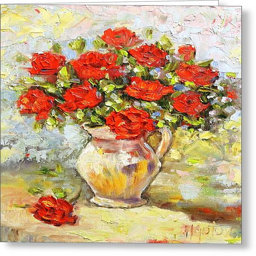
greeting card featuring the painting roses by person